WNNE

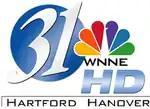
Former WNNE logo, used in various forms from 2000 until 2016

For its first twelve years, WNNE was a full-fledged station running its own syndicated lineup as well as network programming from NBC. On December 17, 1990, Heritage Media (then-owner of WPTZ) bought WNNE and turned it into a semi-satellite of WPTZ. For a time, most programming still originated out of WNNE, but certain shows were relayed from Plattsburgh through a new microwave relay system. In 2000, WPTZ moved WNNE's master control to its studios in Plattsburgh. This move would be followed by WNNE's website being integrated into a separate section of WPTZ's website in July 2001. On some cable systems in Central Vermont (such as Charter Communications systems serving Barre, St. Johnsbury and Chelsea; and Comcast in Rutland), both WPTZ and WNNE were carried even though the two stations' schedules were identical.